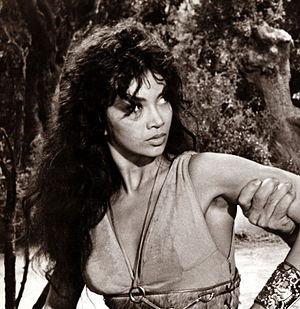
Chelo Alonso, nom de scène d'Isabel Apolonia García Hernández, est une actrice cubaine née à Central Lugareno près de Camaguey le 10 avril 1933 et morte à Mentana le 20 février 2019.